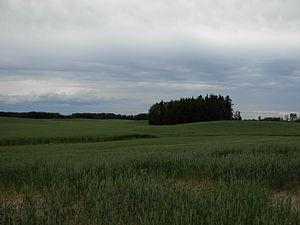
Le district municipal de Peace Nᵒ 135 est un district municipal de 1,446 habitants en 2011, situé dans la province d'Alberta, au Canada.